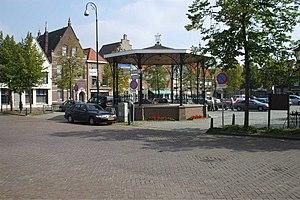
Ysendyck est une ville appartenant à la commune néerlandaise de L'Écluse, situé dans la province de la Zélande.